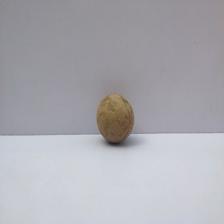
Size: Small